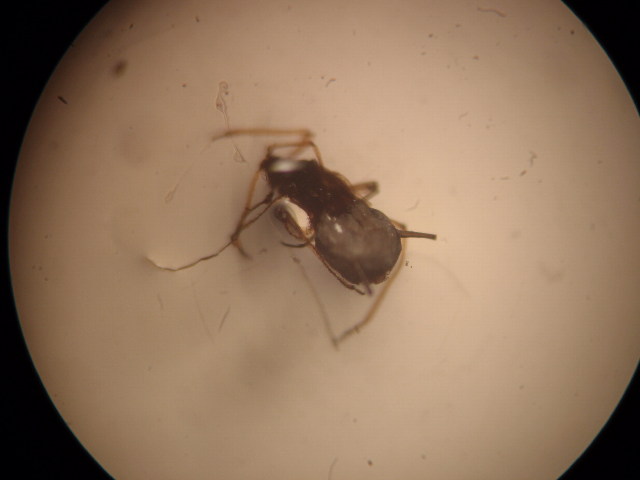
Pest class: english_grain_aphid